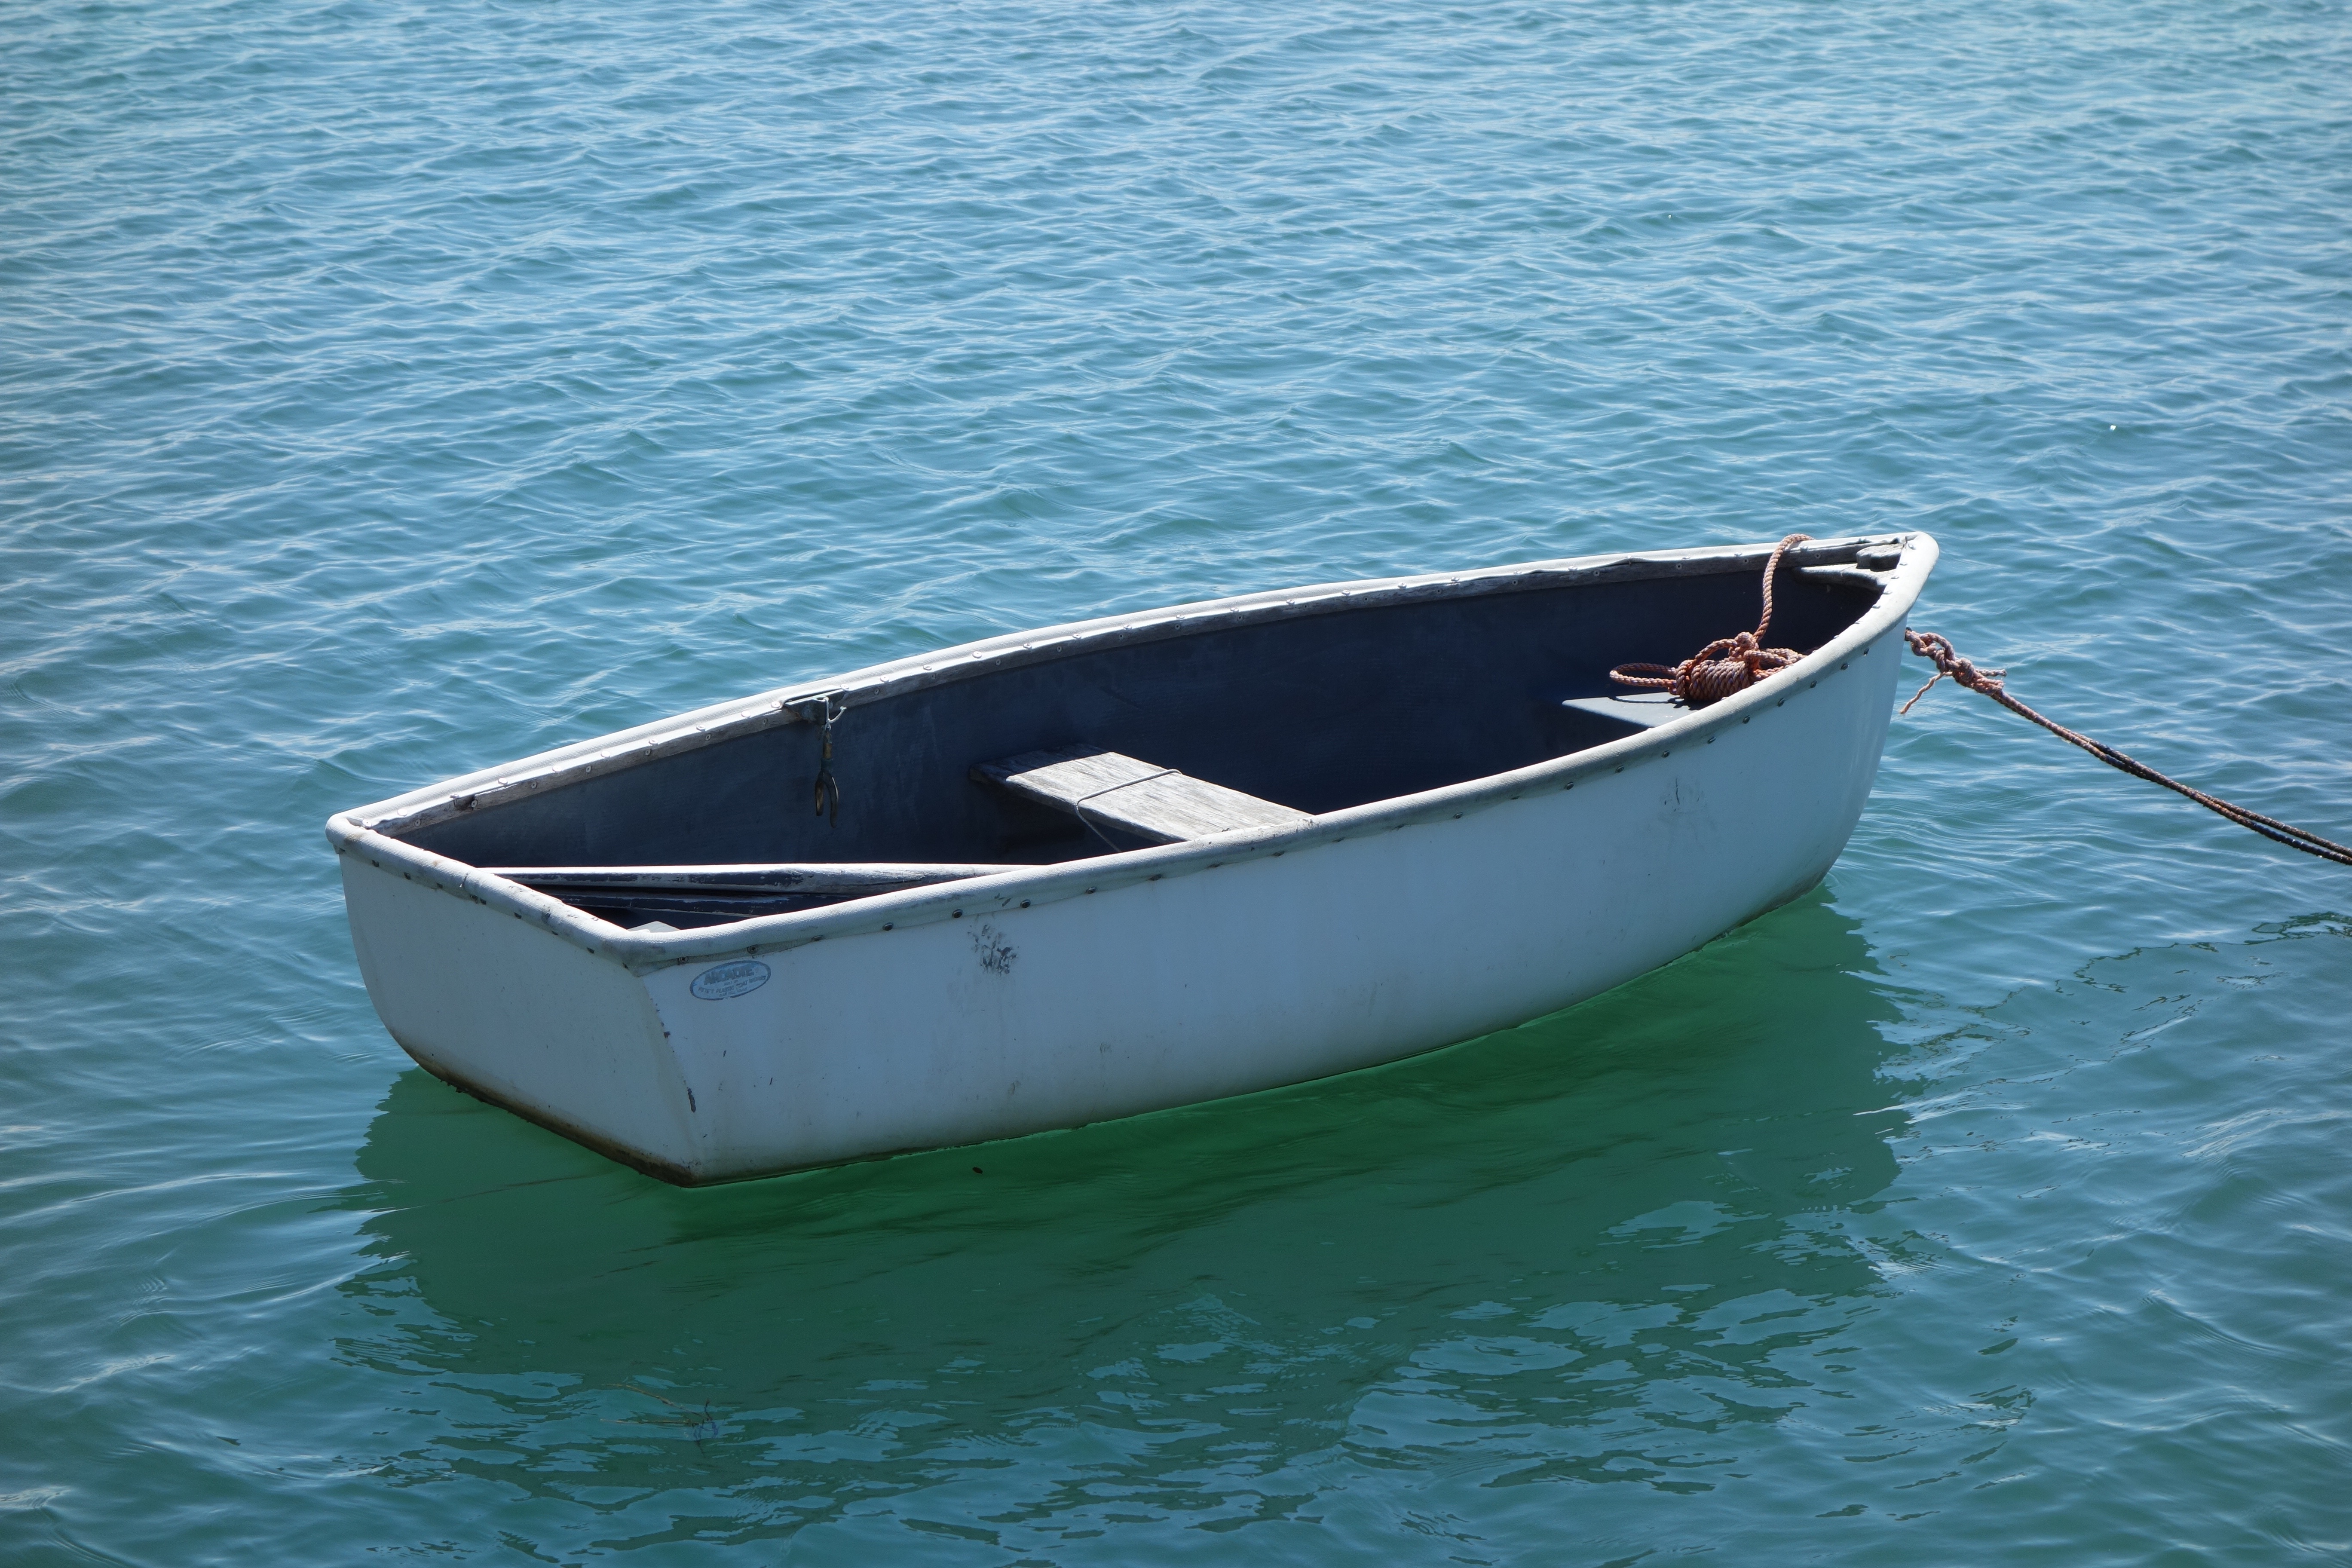
boat, vehicle, sailboat, motorboat, boating, watercraft, ecosystem, fishing vessel, dinghy, skiff, watercraft rowing